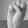
ASL letter: S